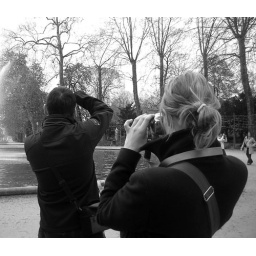
&amp;quot;Picture me when I'm jumping trough the window, picture me when I'm flying over you&amp;quot;